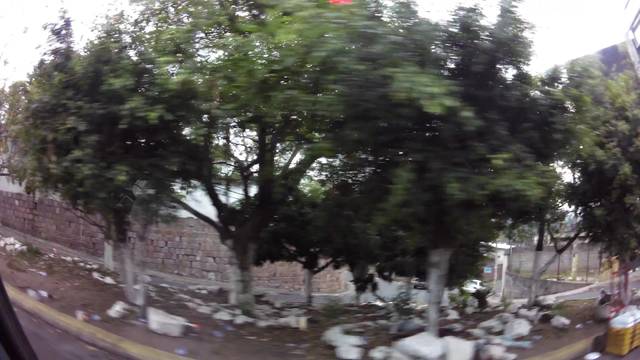
Region: Honduras
Coordinates: 14.088, -87.204